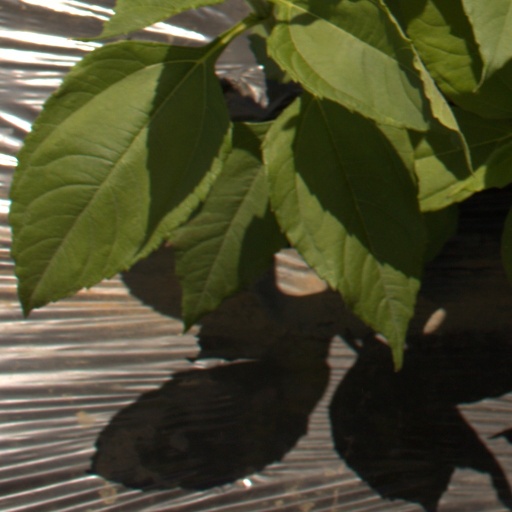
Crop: Jerusalem artichoke